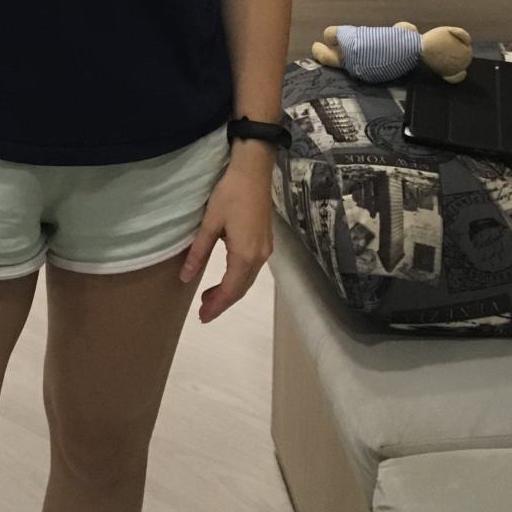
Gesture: no_gesture